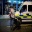
Label: ambulance